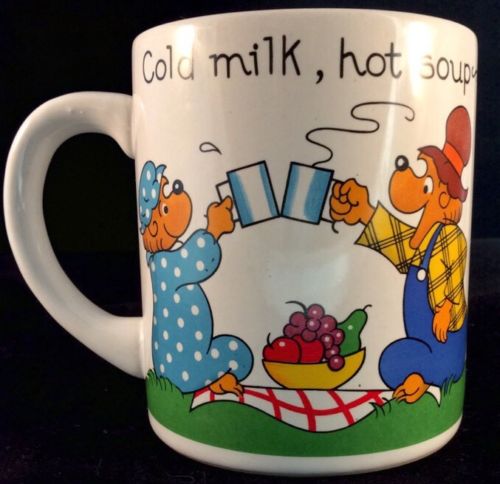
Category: mug